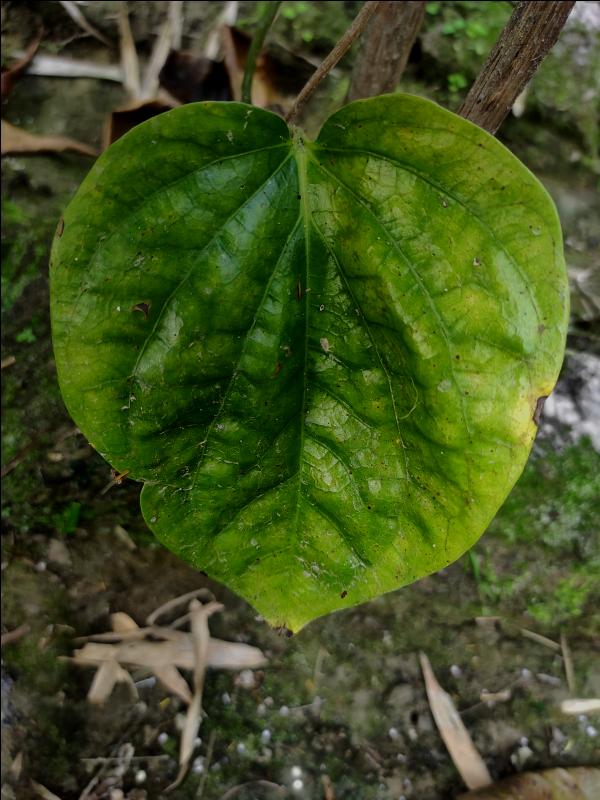
Label: Fungal_Brown_Spot_Disease